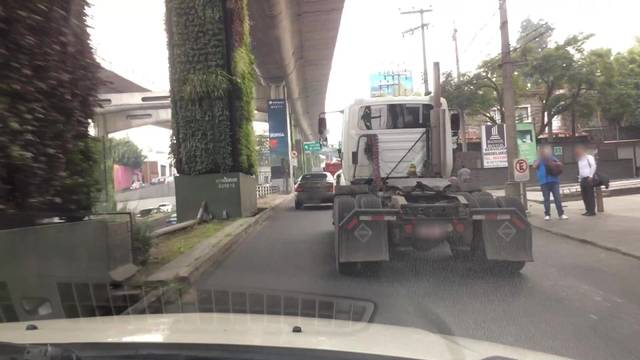
Region: Mexico
Coordinates: 19.351, -99.201